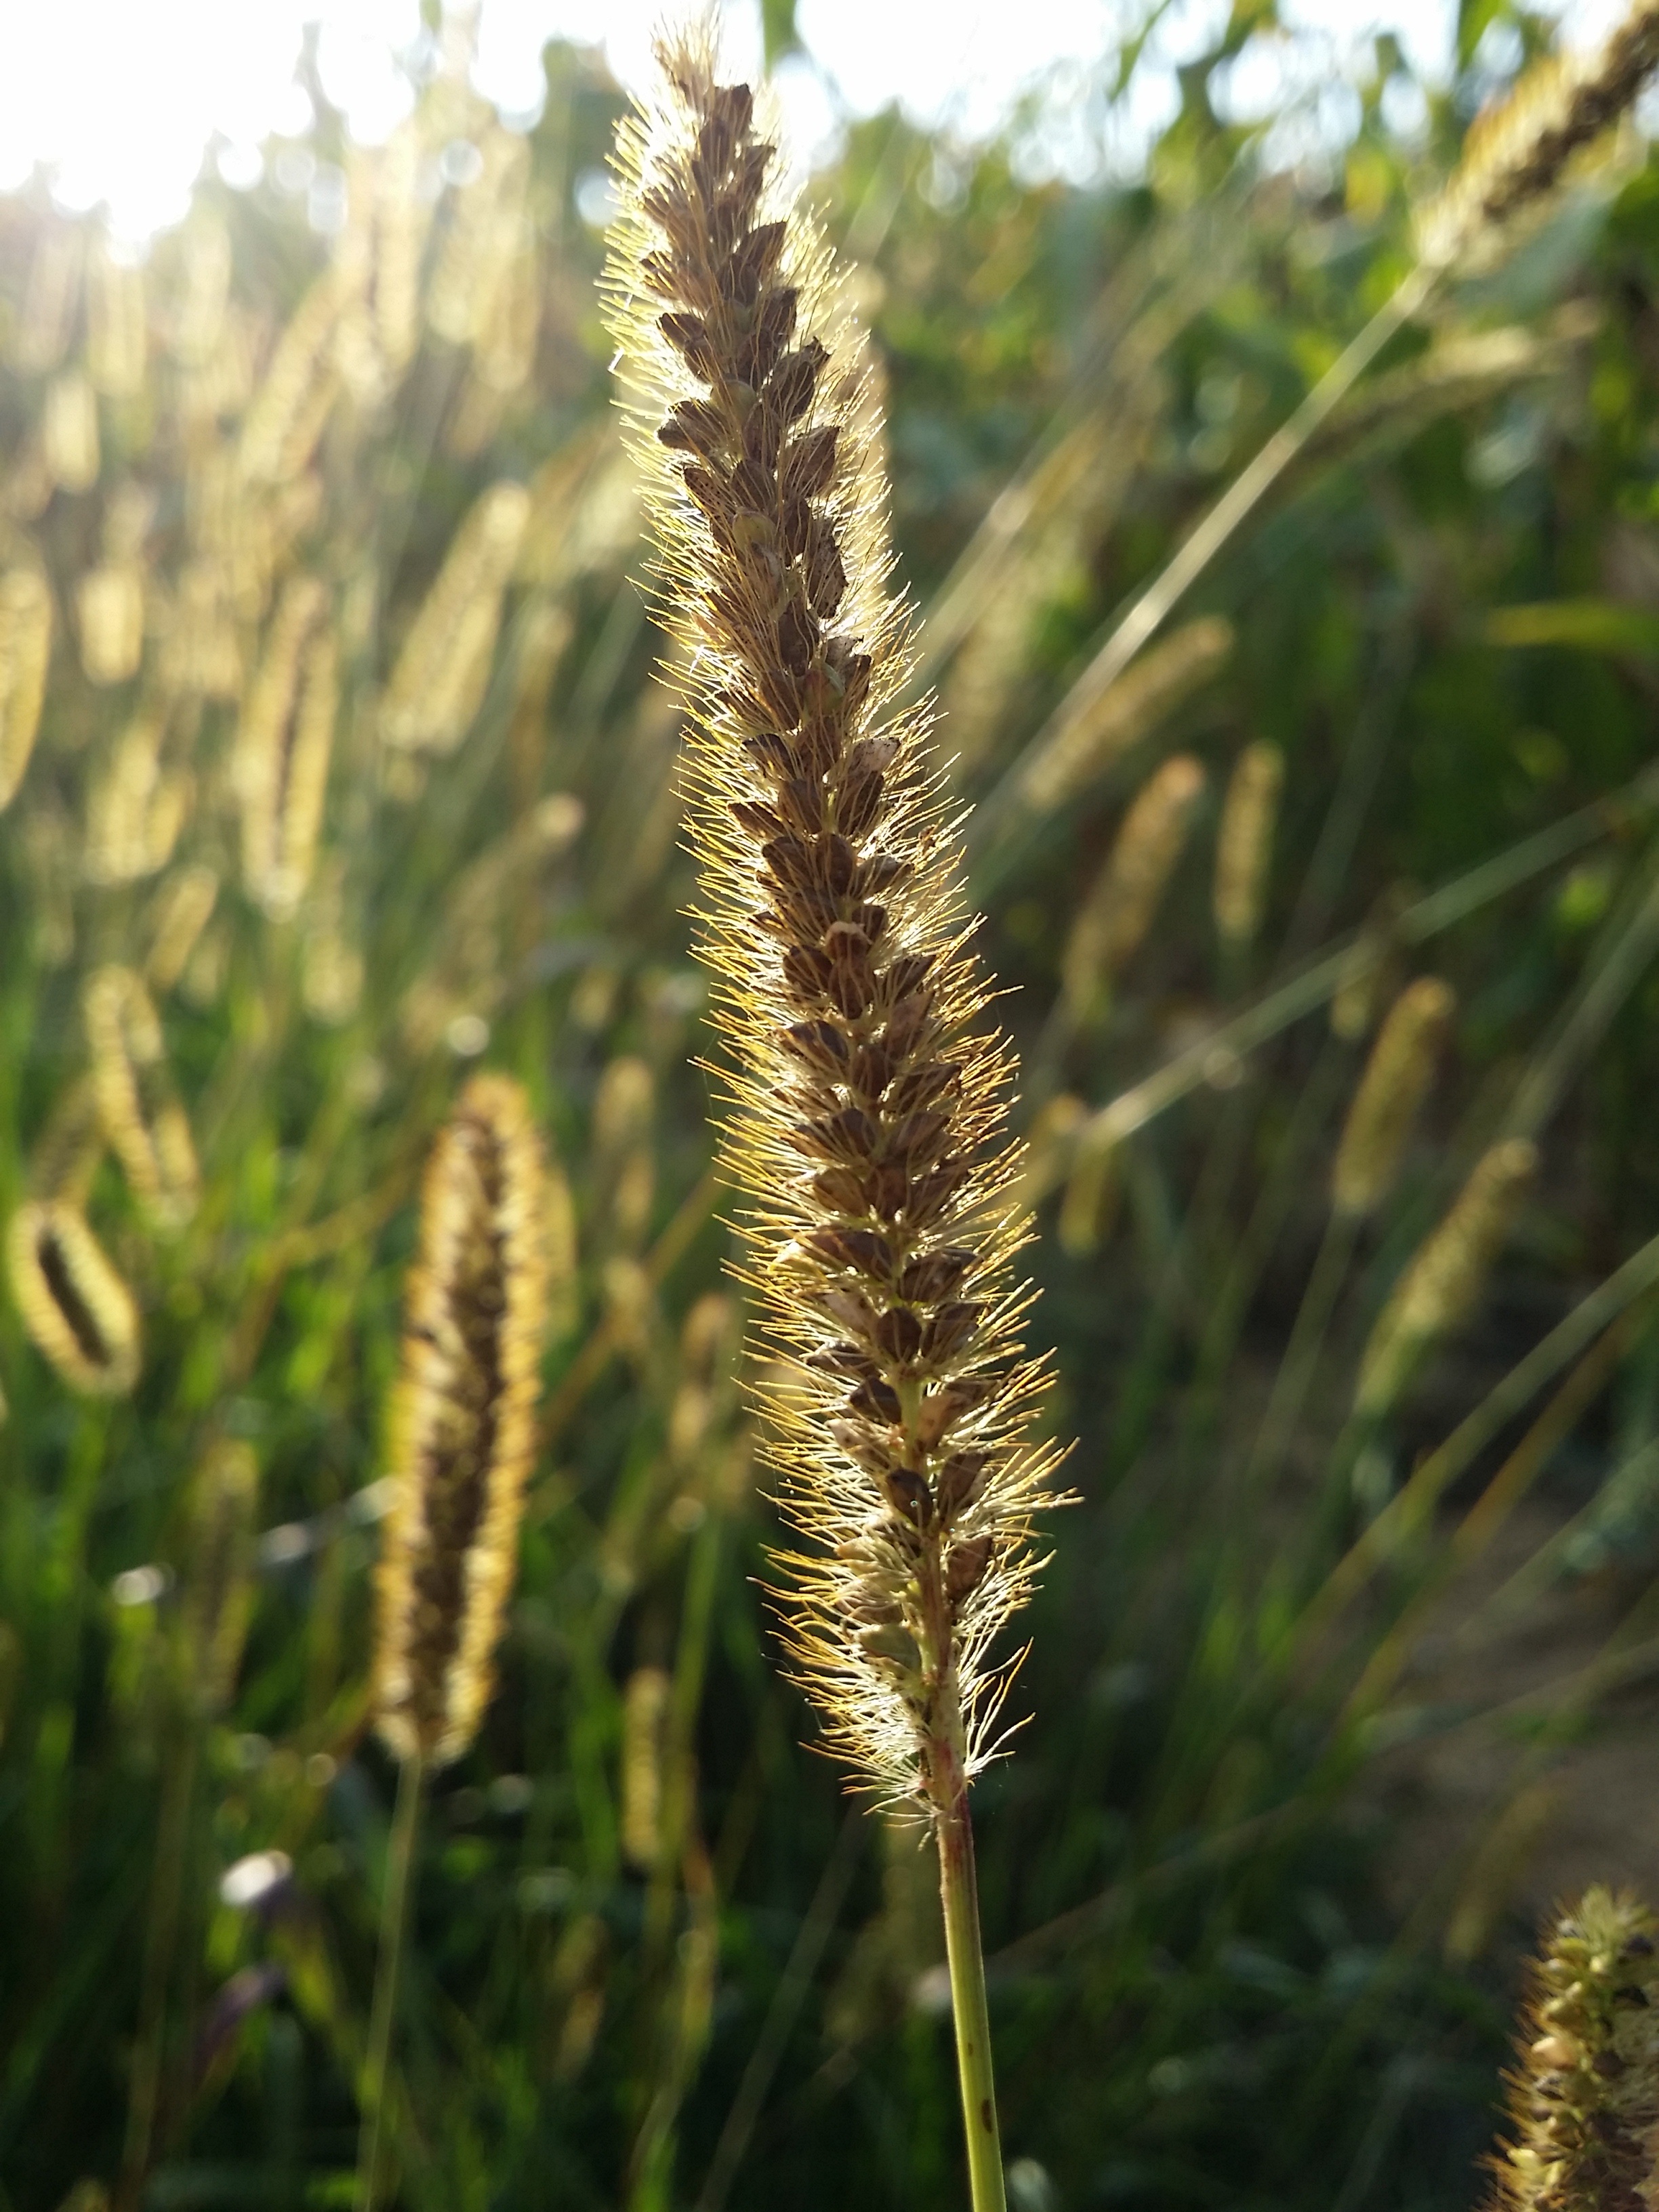
grass, blur, plant, field, wheat, prairie, flower, dry, food, herd, crop, autumn, botany, agriculture, flora, cereal, close up, cornfield, flowering plant, grass family, plant stem, land plant